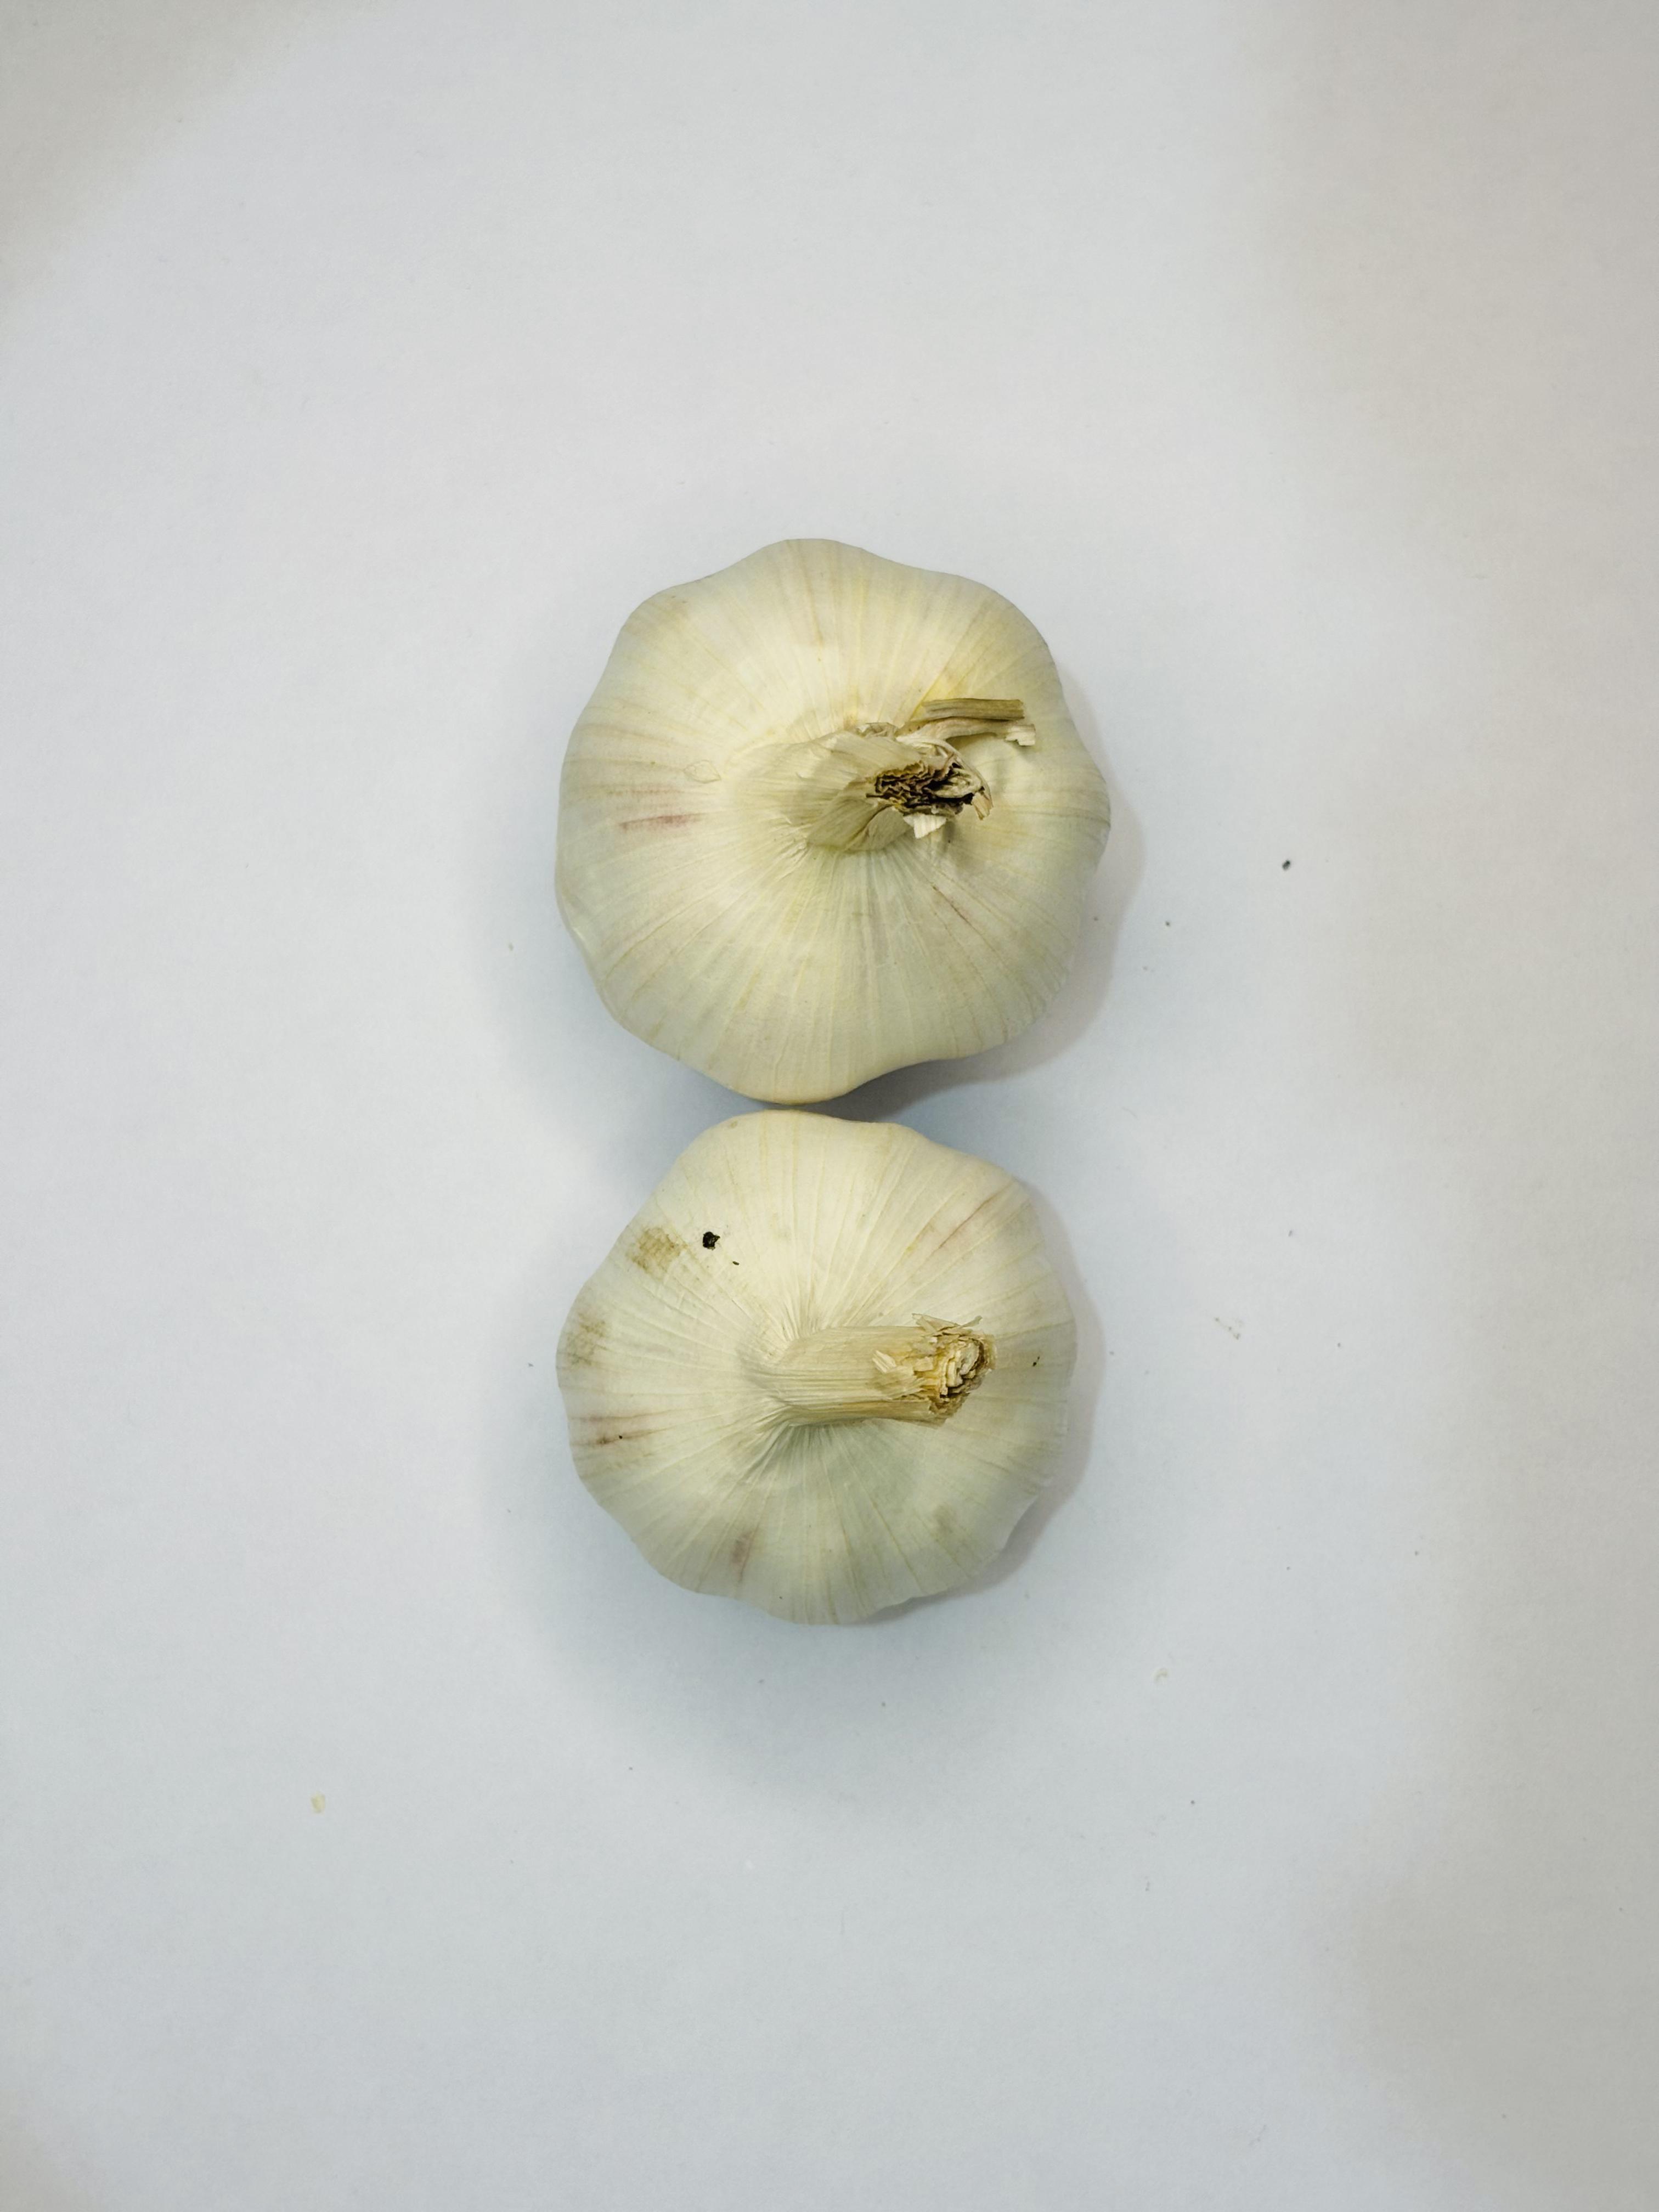
Label: Garlic